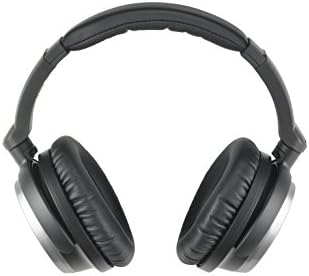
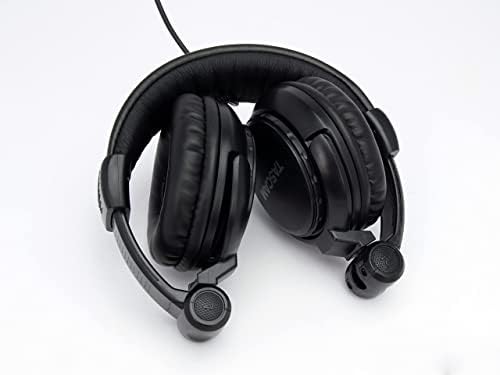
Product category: headphones
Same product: no